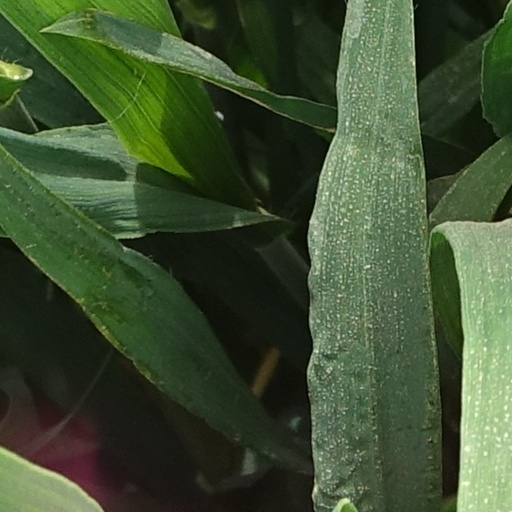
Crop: wheat